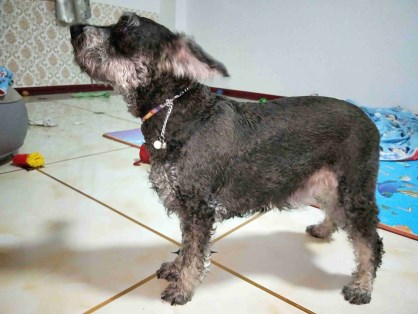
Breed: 2342-n000102-miniature_schnauzer